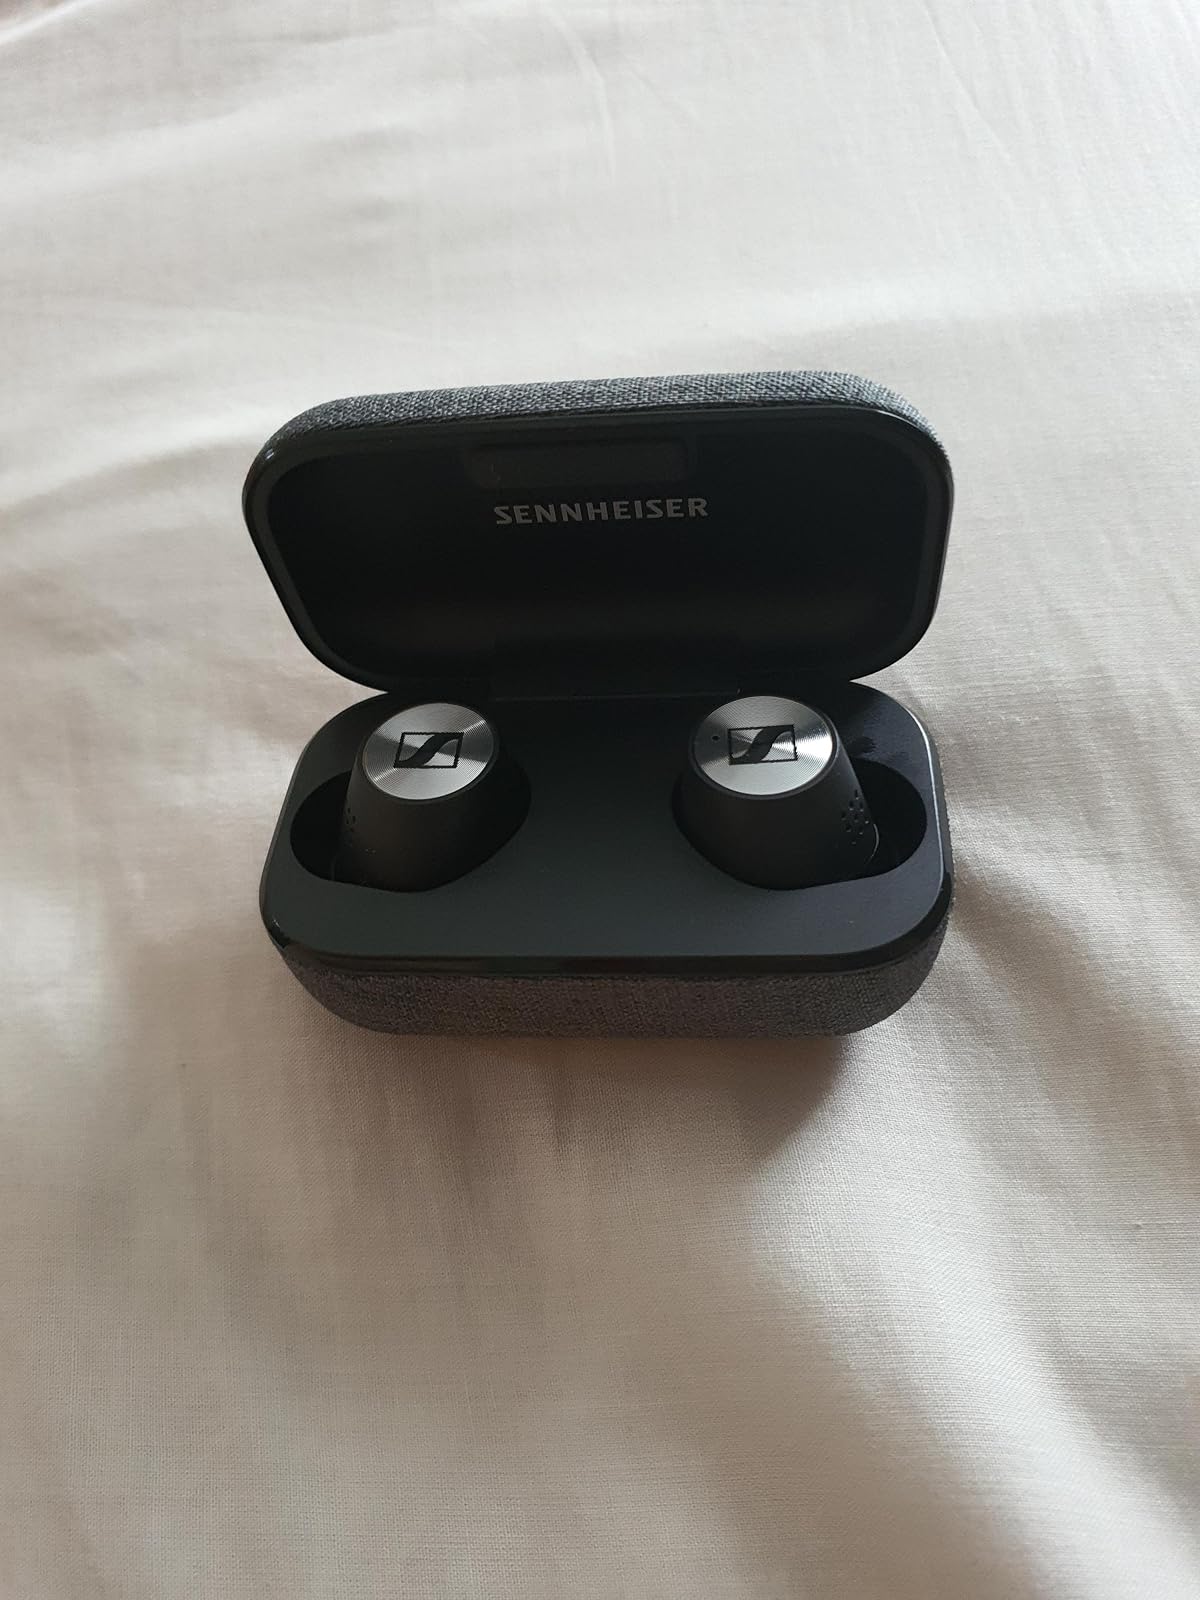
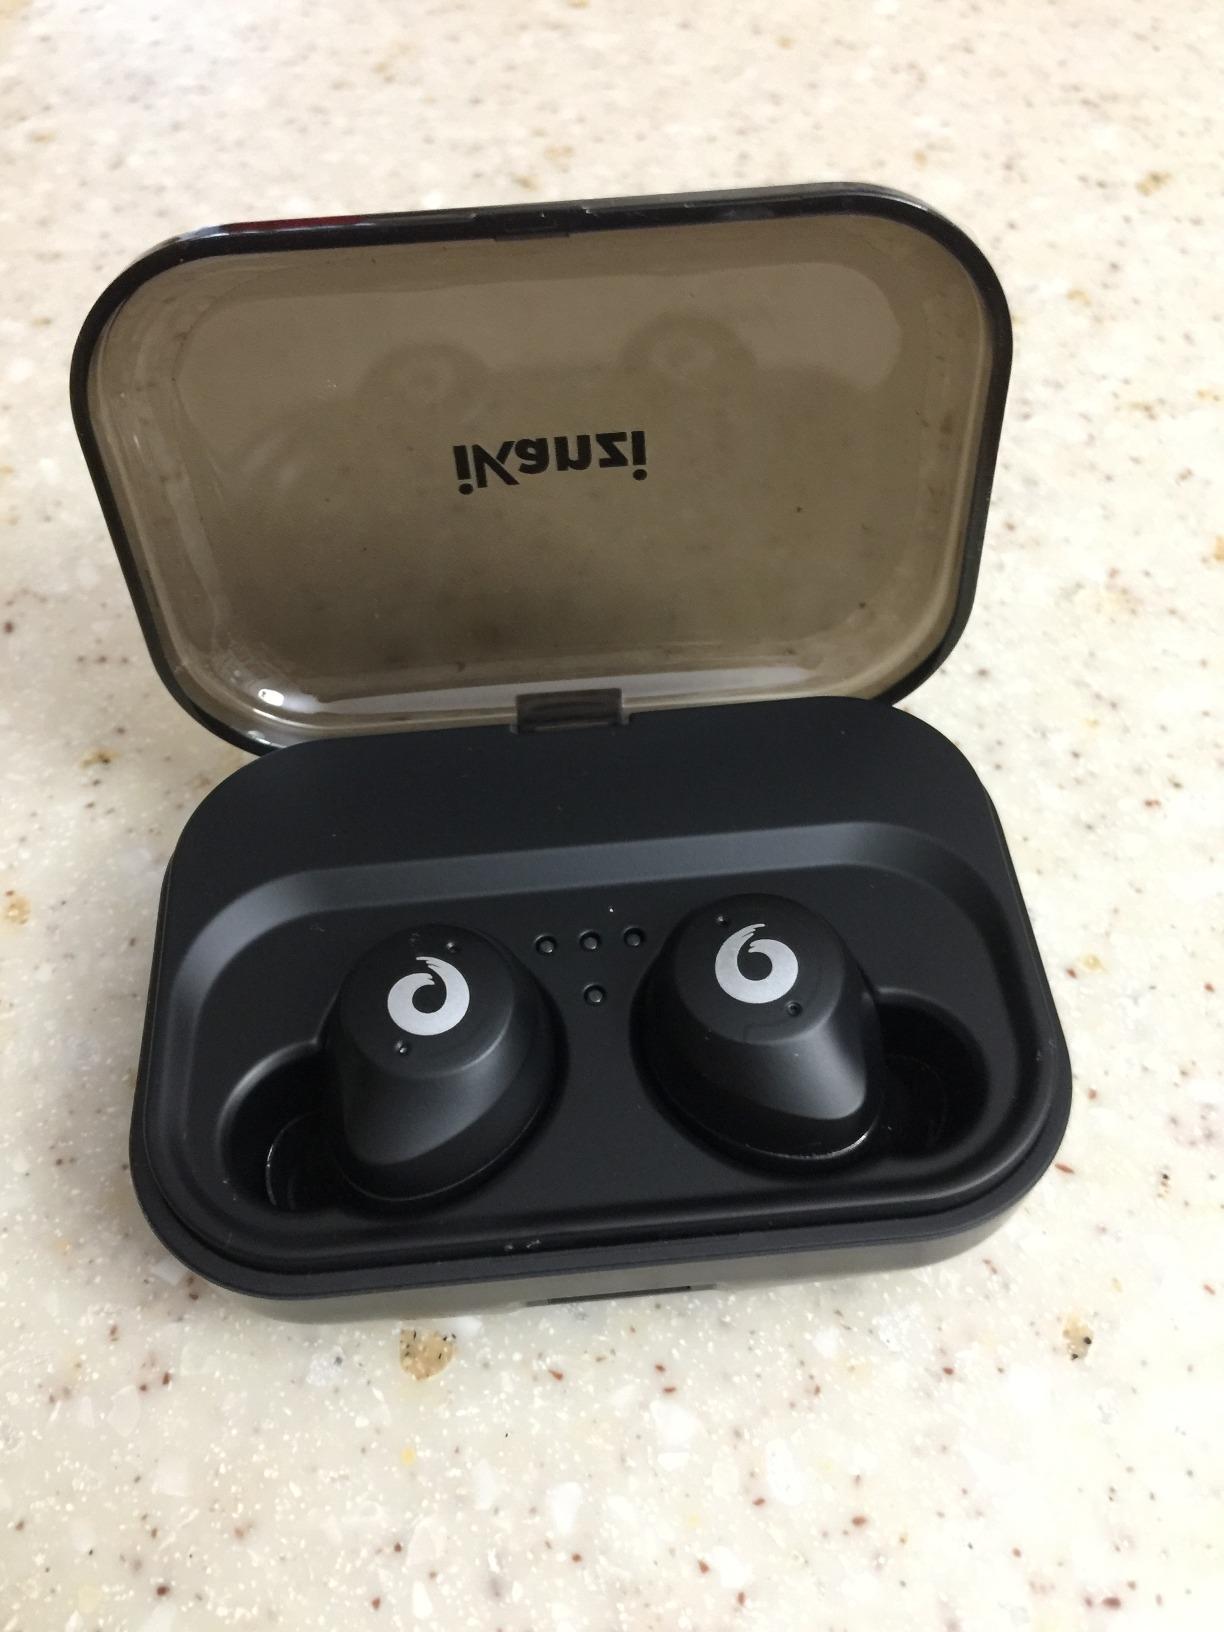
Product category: earbuds
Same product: no